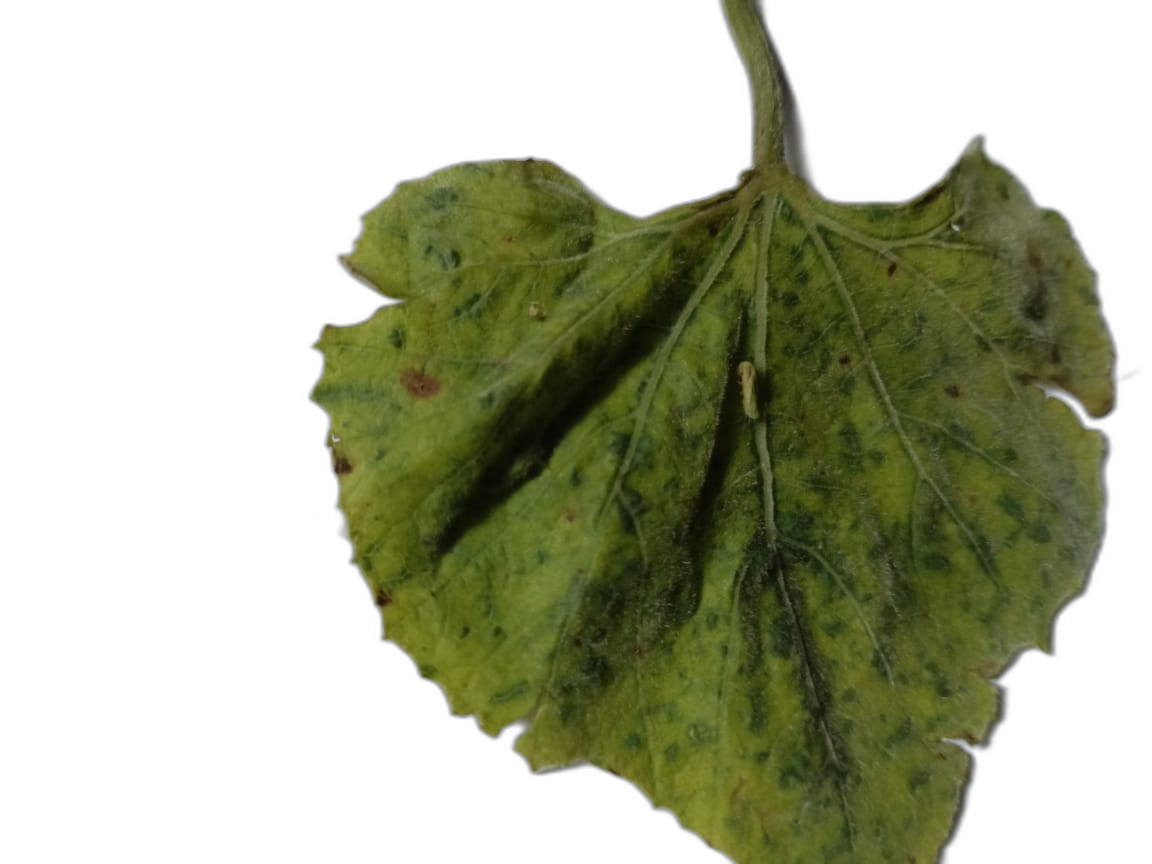
Crop: Bottle Gourd
Label: Downy_Mildew